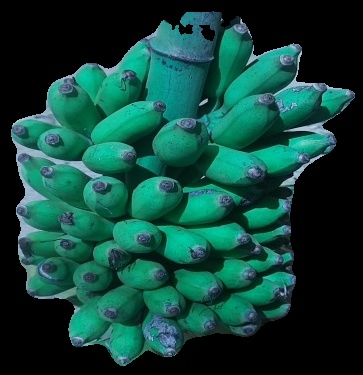
Variety: elakki-bale
Grade: grade3